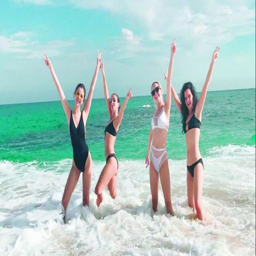
person rings with a vacation